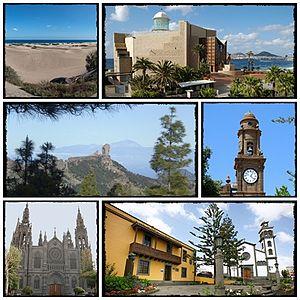
Grande Canarie, en espagnol Gran Canaria, est une île d'Espagne située dans l'océan Atlantique et faisant partie des îles Canaries. Deuxième île la plus peuplée de cet archipel après Tenerife, Grande Canarie est parfois comparée à un continent en miniature en raison de la diversité de ses paysages et de ses climats. Grande Canarie avec une superficie de 1 560 kilomètres carrés et une altitude maximum de 1 956 m avec le pic de las Nieves, est la troisième plus grande île de l'archipel en étendue et en altitude.